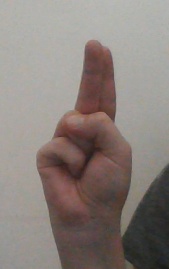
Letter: taa